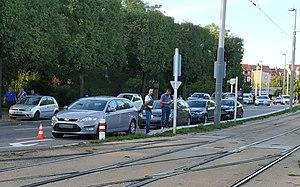
Voitures de la BAC aux abords du Stade de la Meinau, lors du match Racing-Eintracht Francfort à Strasbourg (22 août 2019)
La Brigade anti-criminalité, connue aussi sous l'acronyme « BAC », est un service de la police nationale française, créé en 1994 au niveau national, appartenant à la Direction centrale de la sécurité publique ou à la DSPAP.